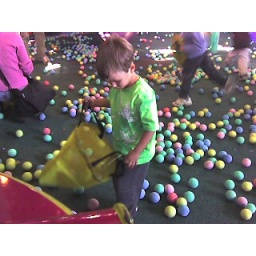
Both boys had a blast collecting foam balls in the Looney Lodge.